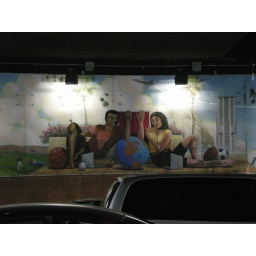
right under the highway bridge